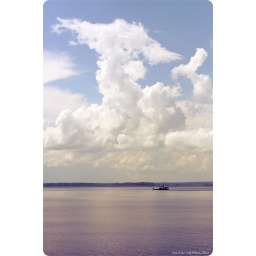
The Rybinsk Reservoir is famous for its water surface mirror size - the biggest in the Europe.